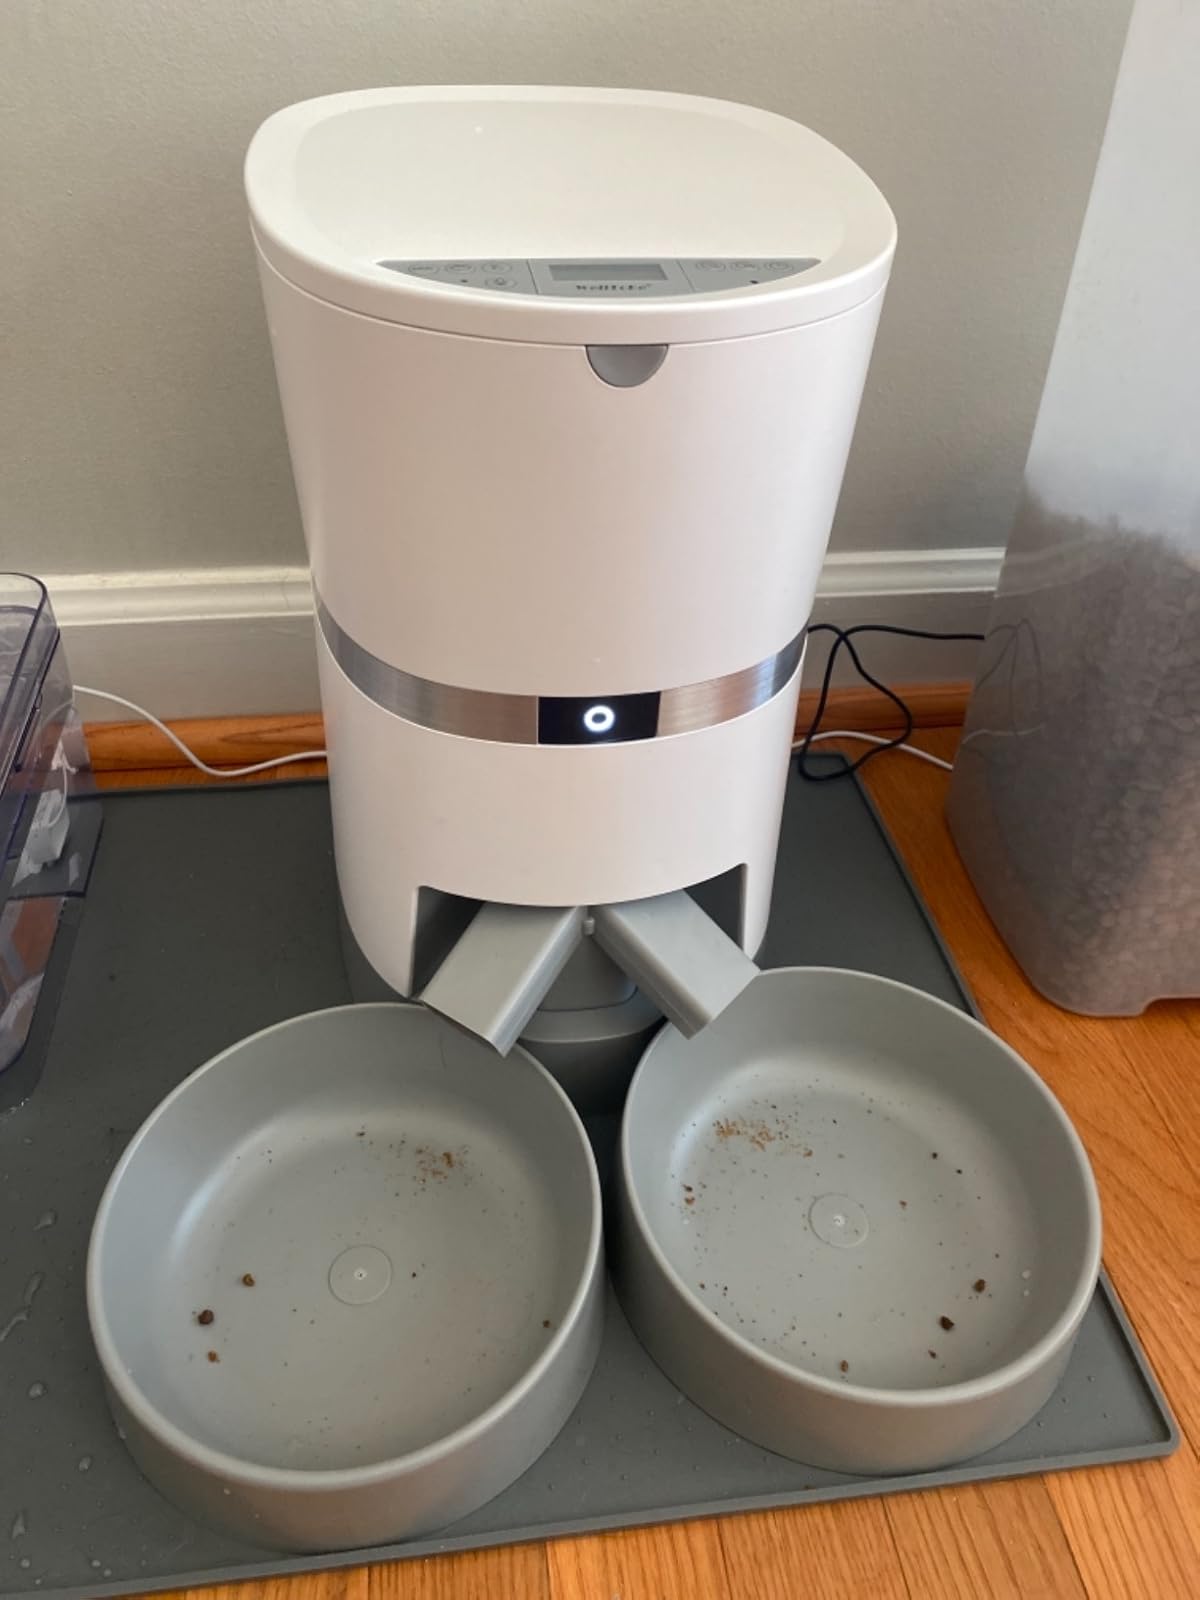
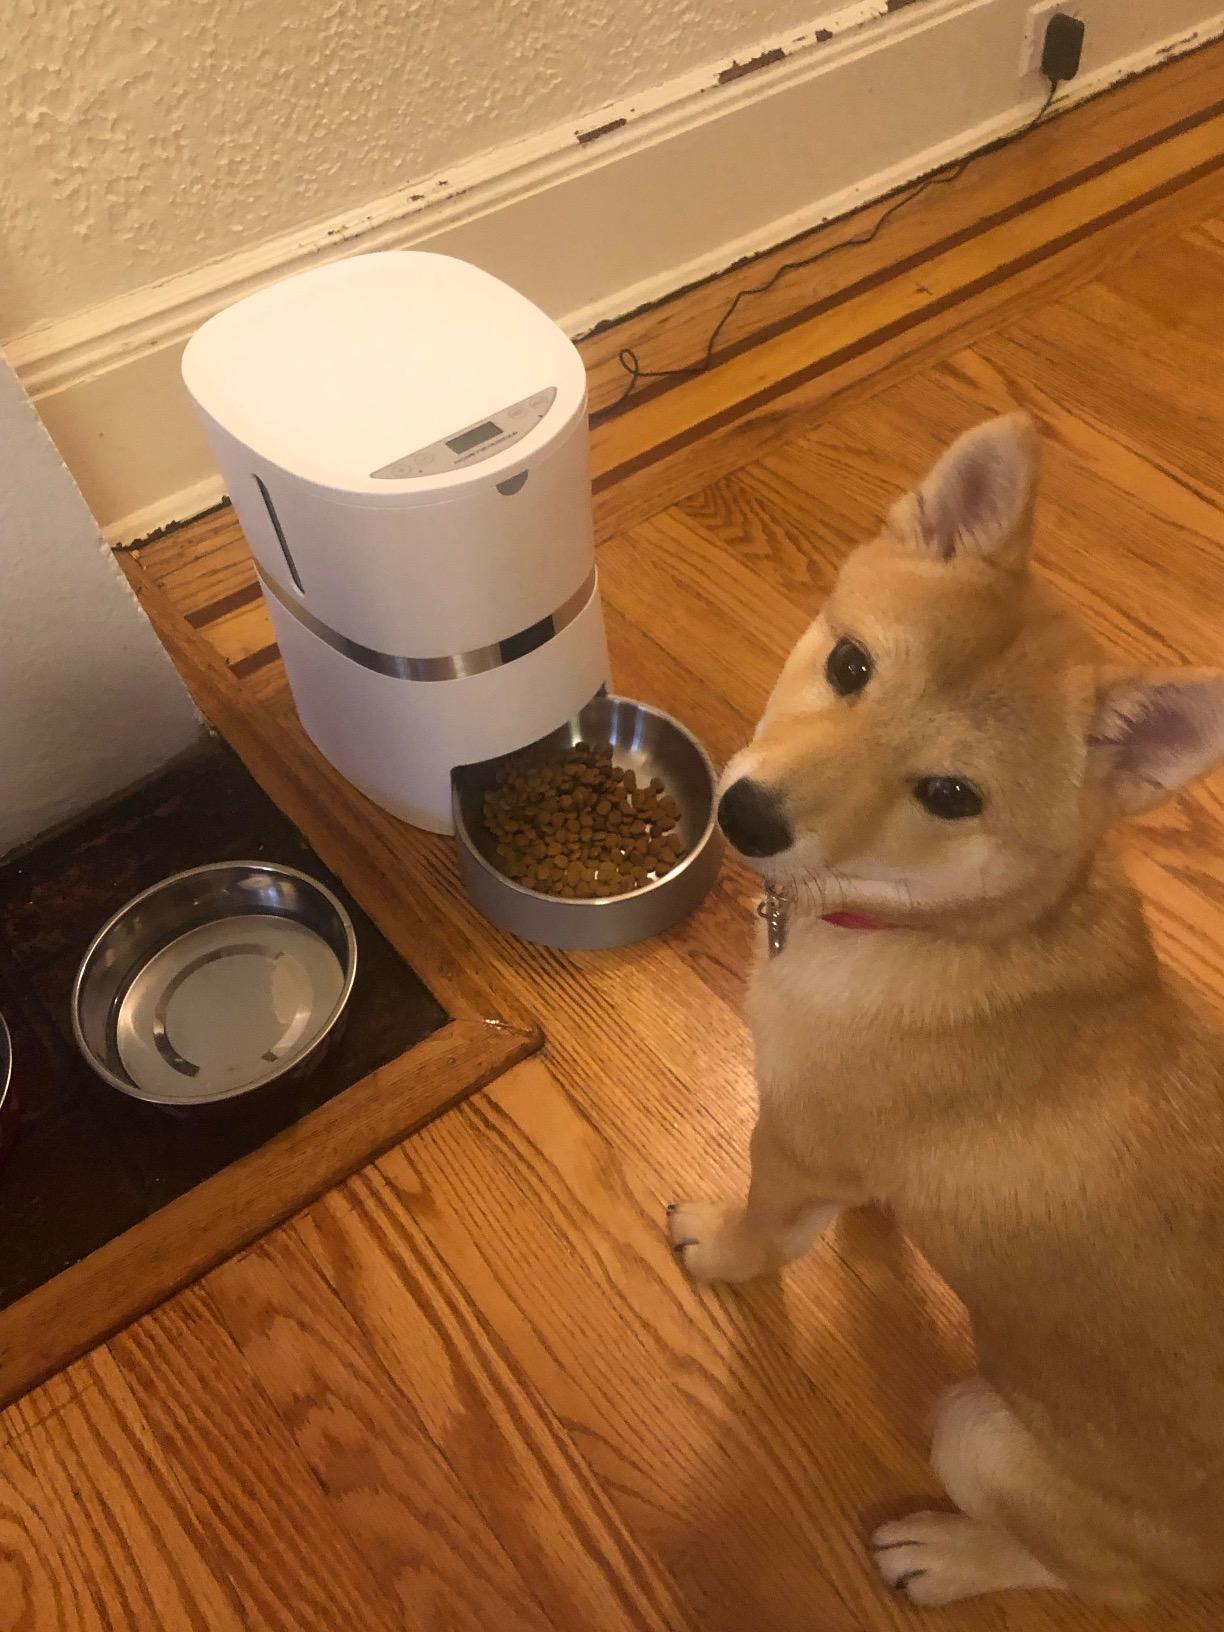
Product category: items_feeder
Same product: no